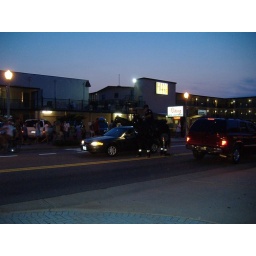
A cop on a horse pulled over a car